Noble Leslie DeVotie

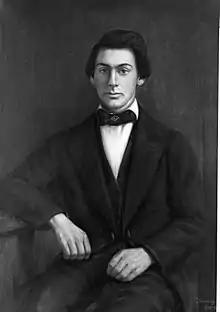

Noble Leslie DeVotie (January 24, 1838 – February 12, 1861) was a Baptist minister, Confederate chaplain, and the lead founder of Sigma Alpha Epsilon, a national fraternity.